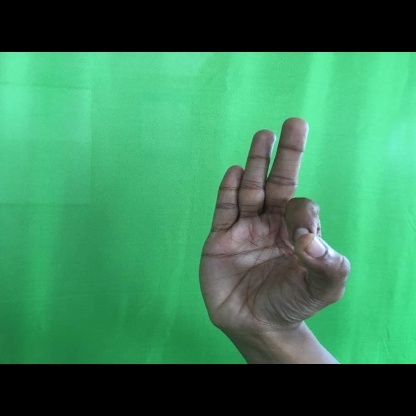
Mudra: Aralam